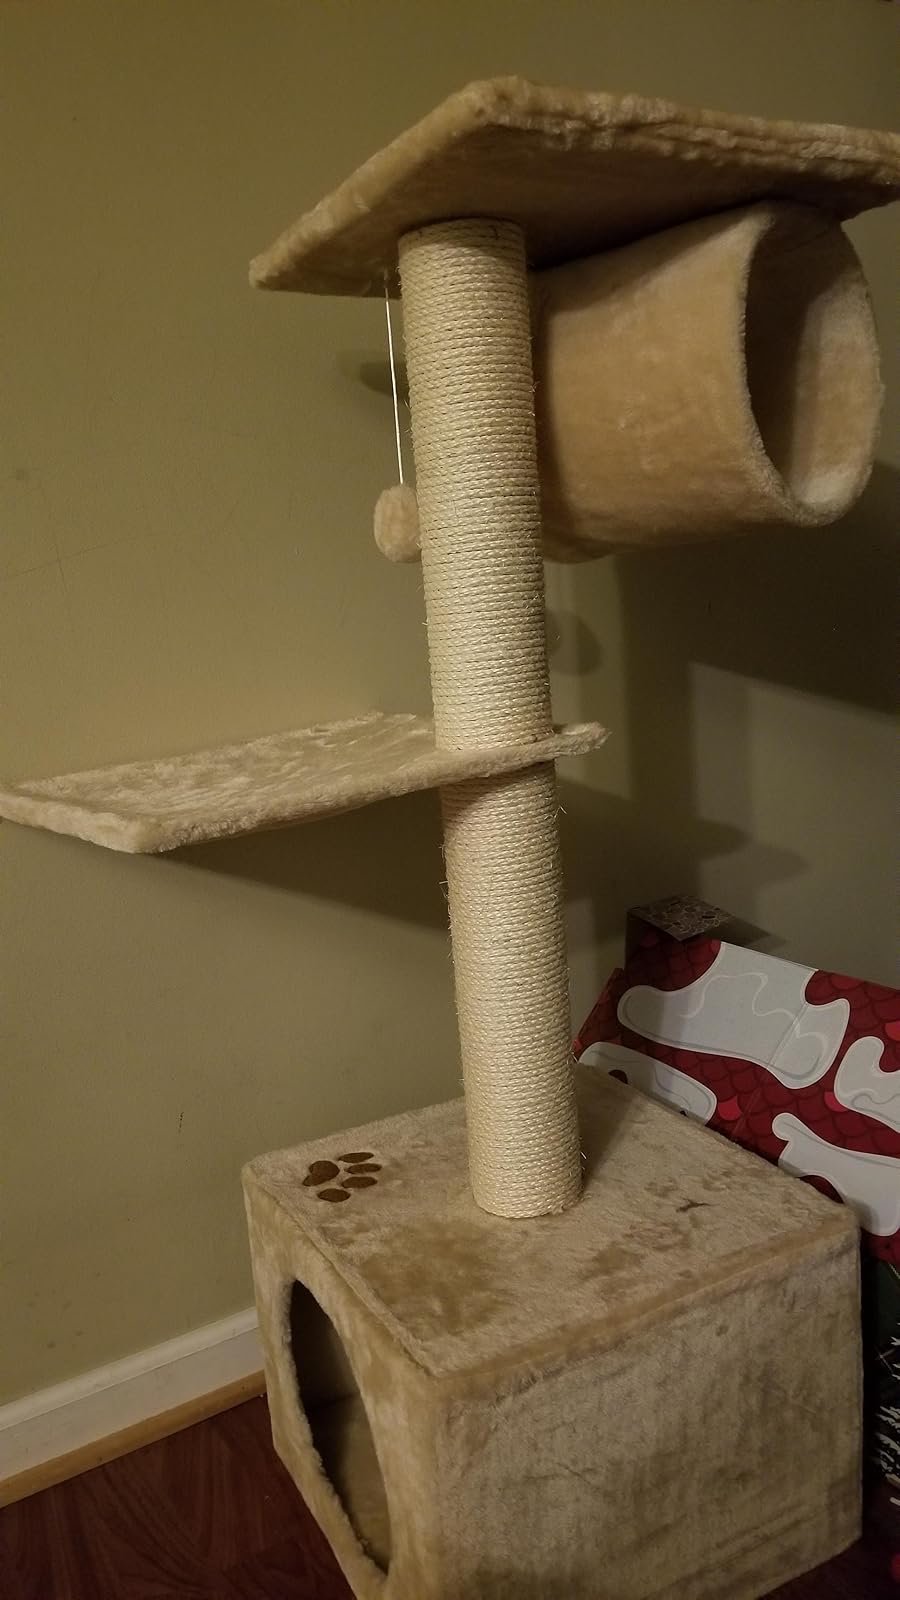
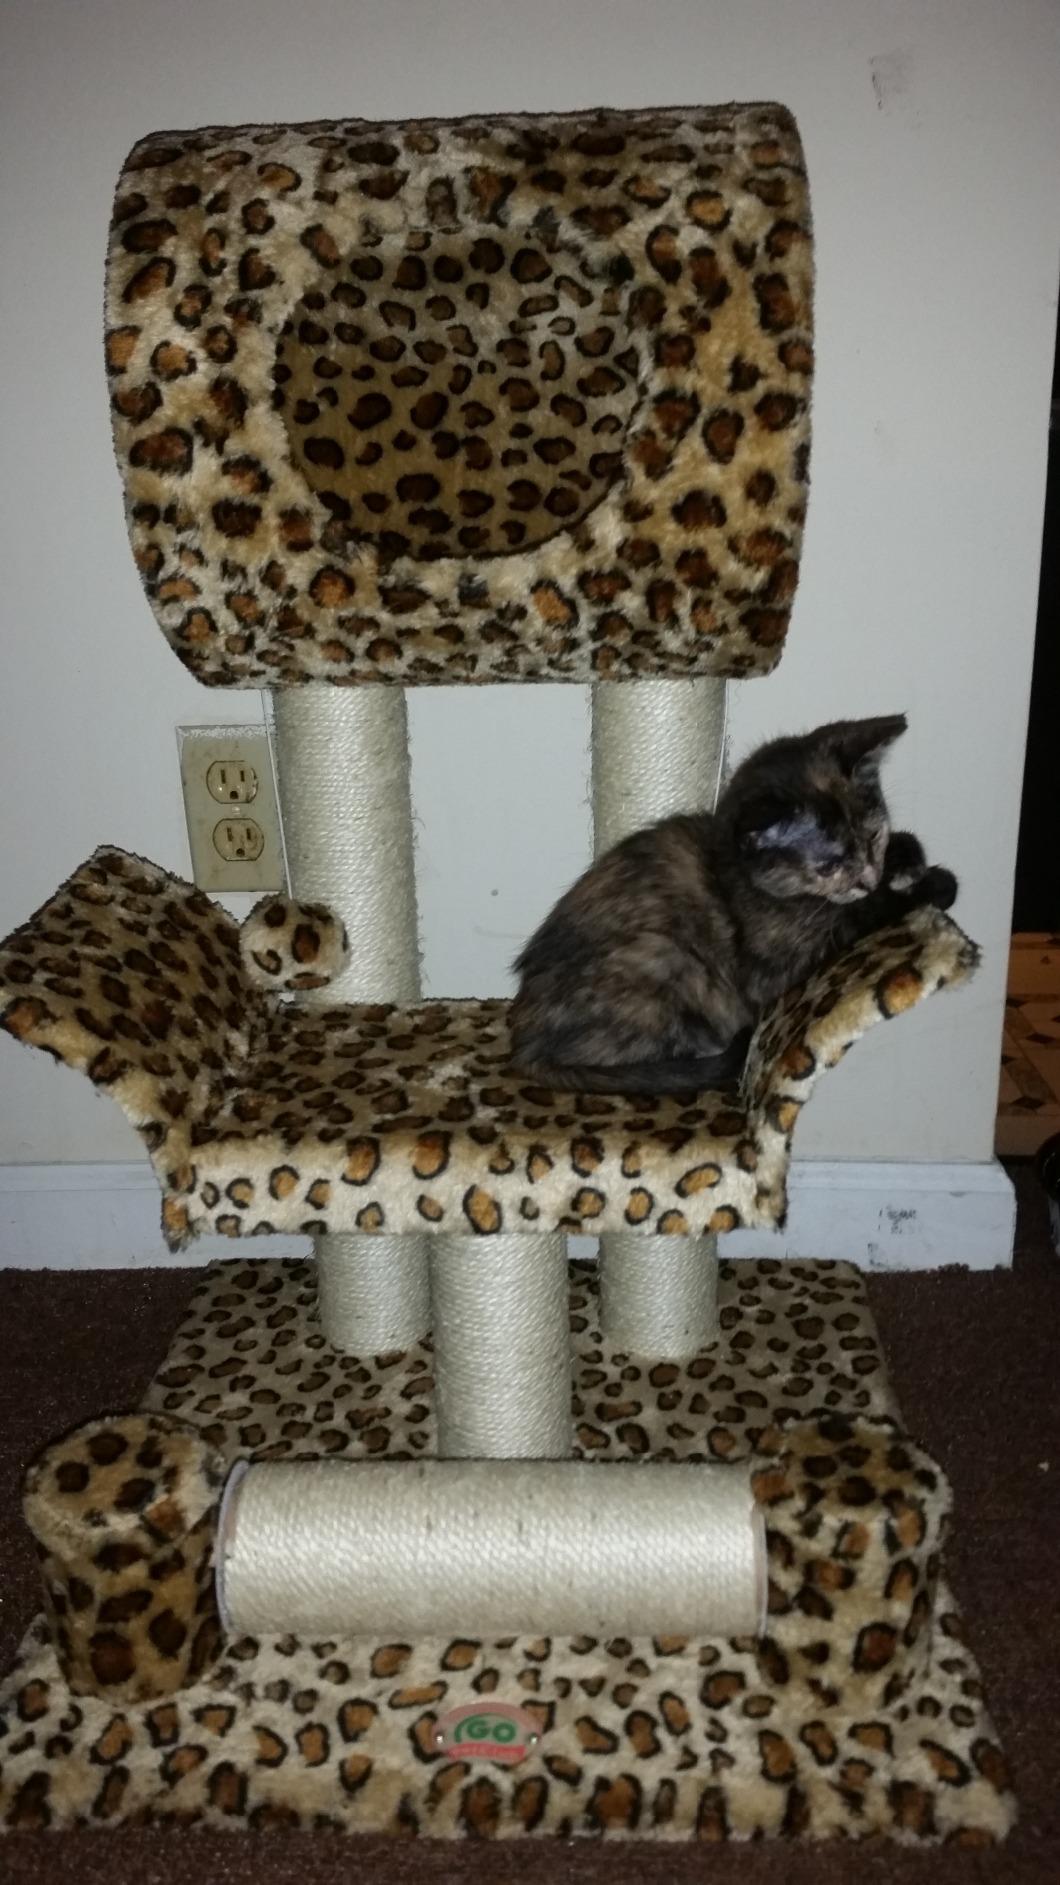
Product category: items_cat tree
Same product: no